Michael Jordan

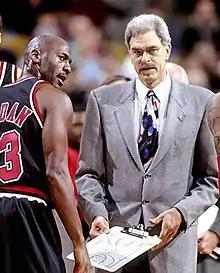
Jordan with coach Phil Jackson in 1997

After the Bulls' previous losses to the Pistons, Phil Jackson, along with assistant coach Tex Winter, focused on implementing the triangle offense to counteract the Pistons' defense and other teams that heavily targeted Jordan. This system, however, required Jordan to adjust his playing style. In his book "Eleven Rings", Jackson recalled, "I was planning to ask Michael to reduce the number of shots he took so that other members of the team could get more involved in the offense. I knew this would be a challenge for him." In "The Last Dance", Jordan admitted he was initially reluctant to back the system. Nevertheless, he eventually embraced the change, which led to success for the team.